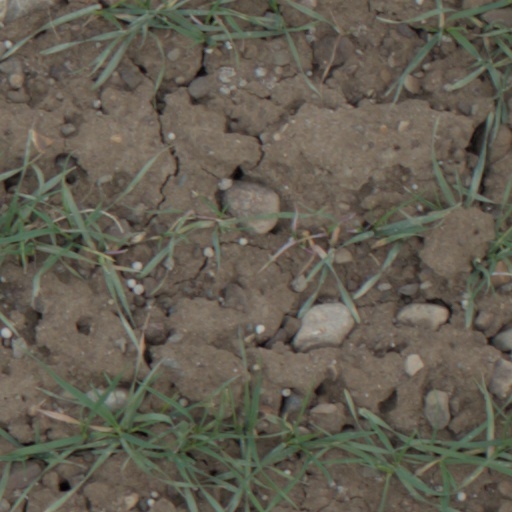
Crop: wheat